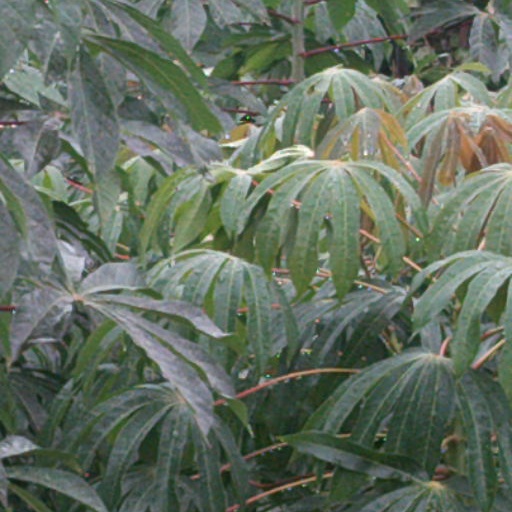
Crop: cassava